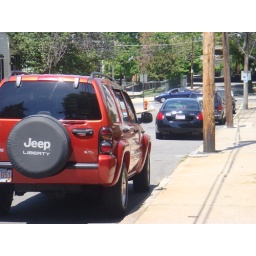
A row of cars sat untouched on orange st in chelsea, MA. It was a nice day outside.